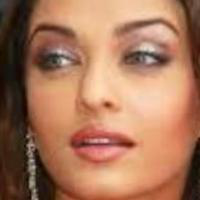
Age group: age 21-30